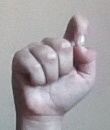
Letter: fa